The Green Ray (film)

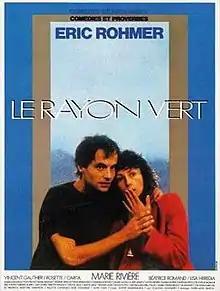
Theatrical release poster

The Green Ray, released in North America as Summer, is a 1986 French romantic drama film written and directed by Éric Rohmer. It is the fifth instalment in Rohmer's "Comedies and Proverbs" series. The film was inspired by the novel of the same name by Jules Verne. It was shot in France on 16 mm film and much of the dialogue is improvised. The film won the Golden Lion and the FIPRESCI Prize at the 43rd Venice International Film Festival.